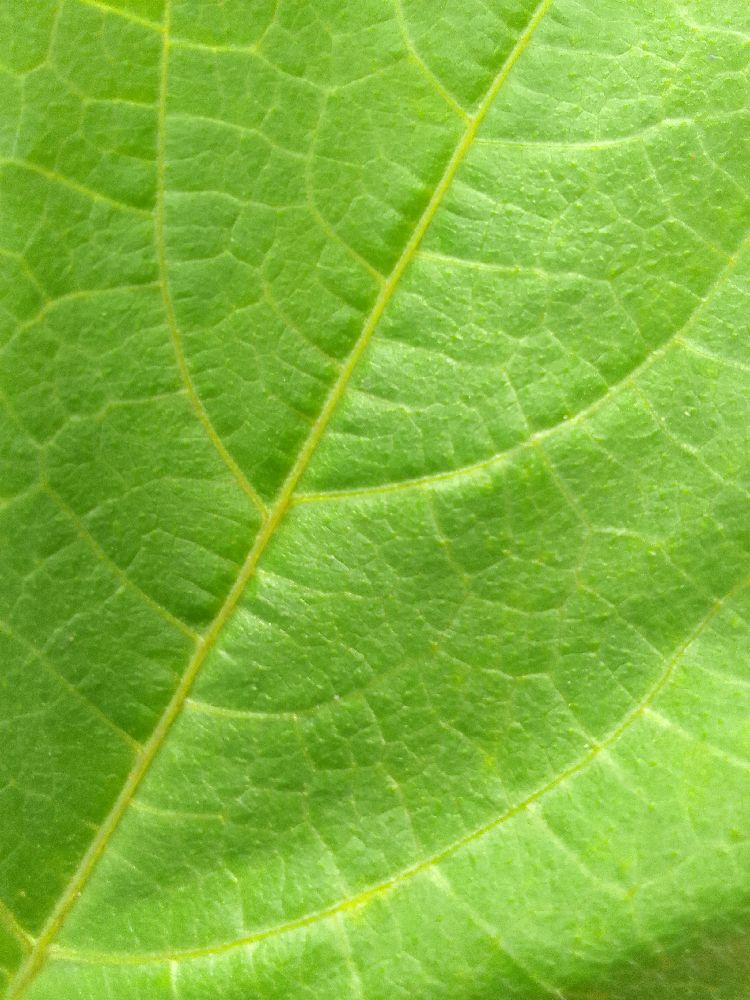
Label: healthy